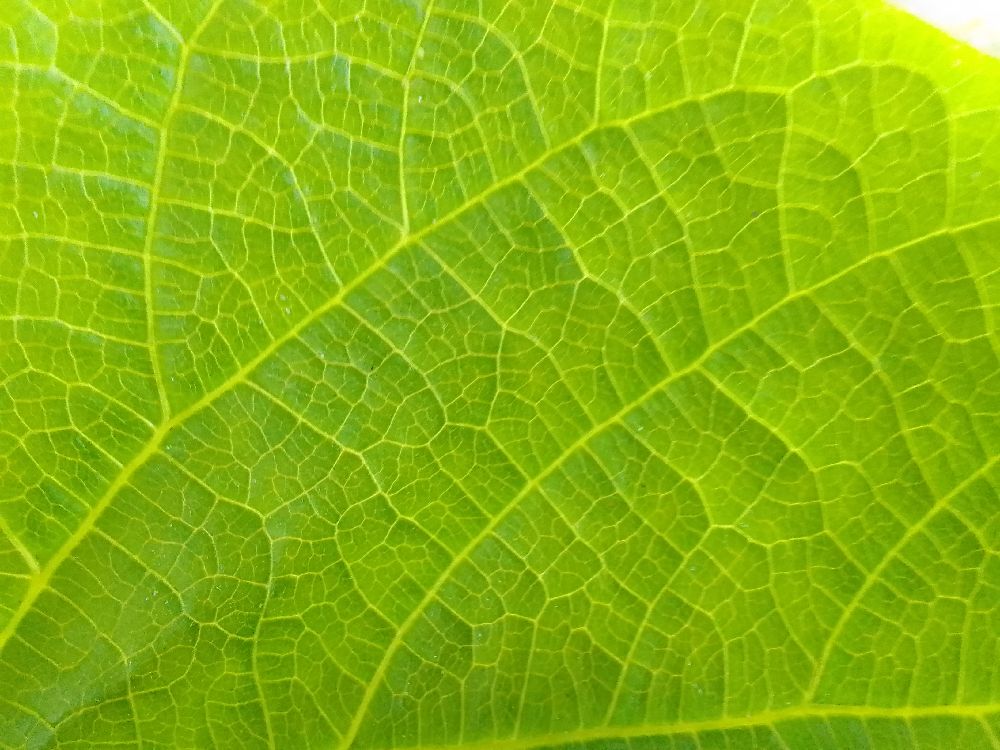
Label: healthy